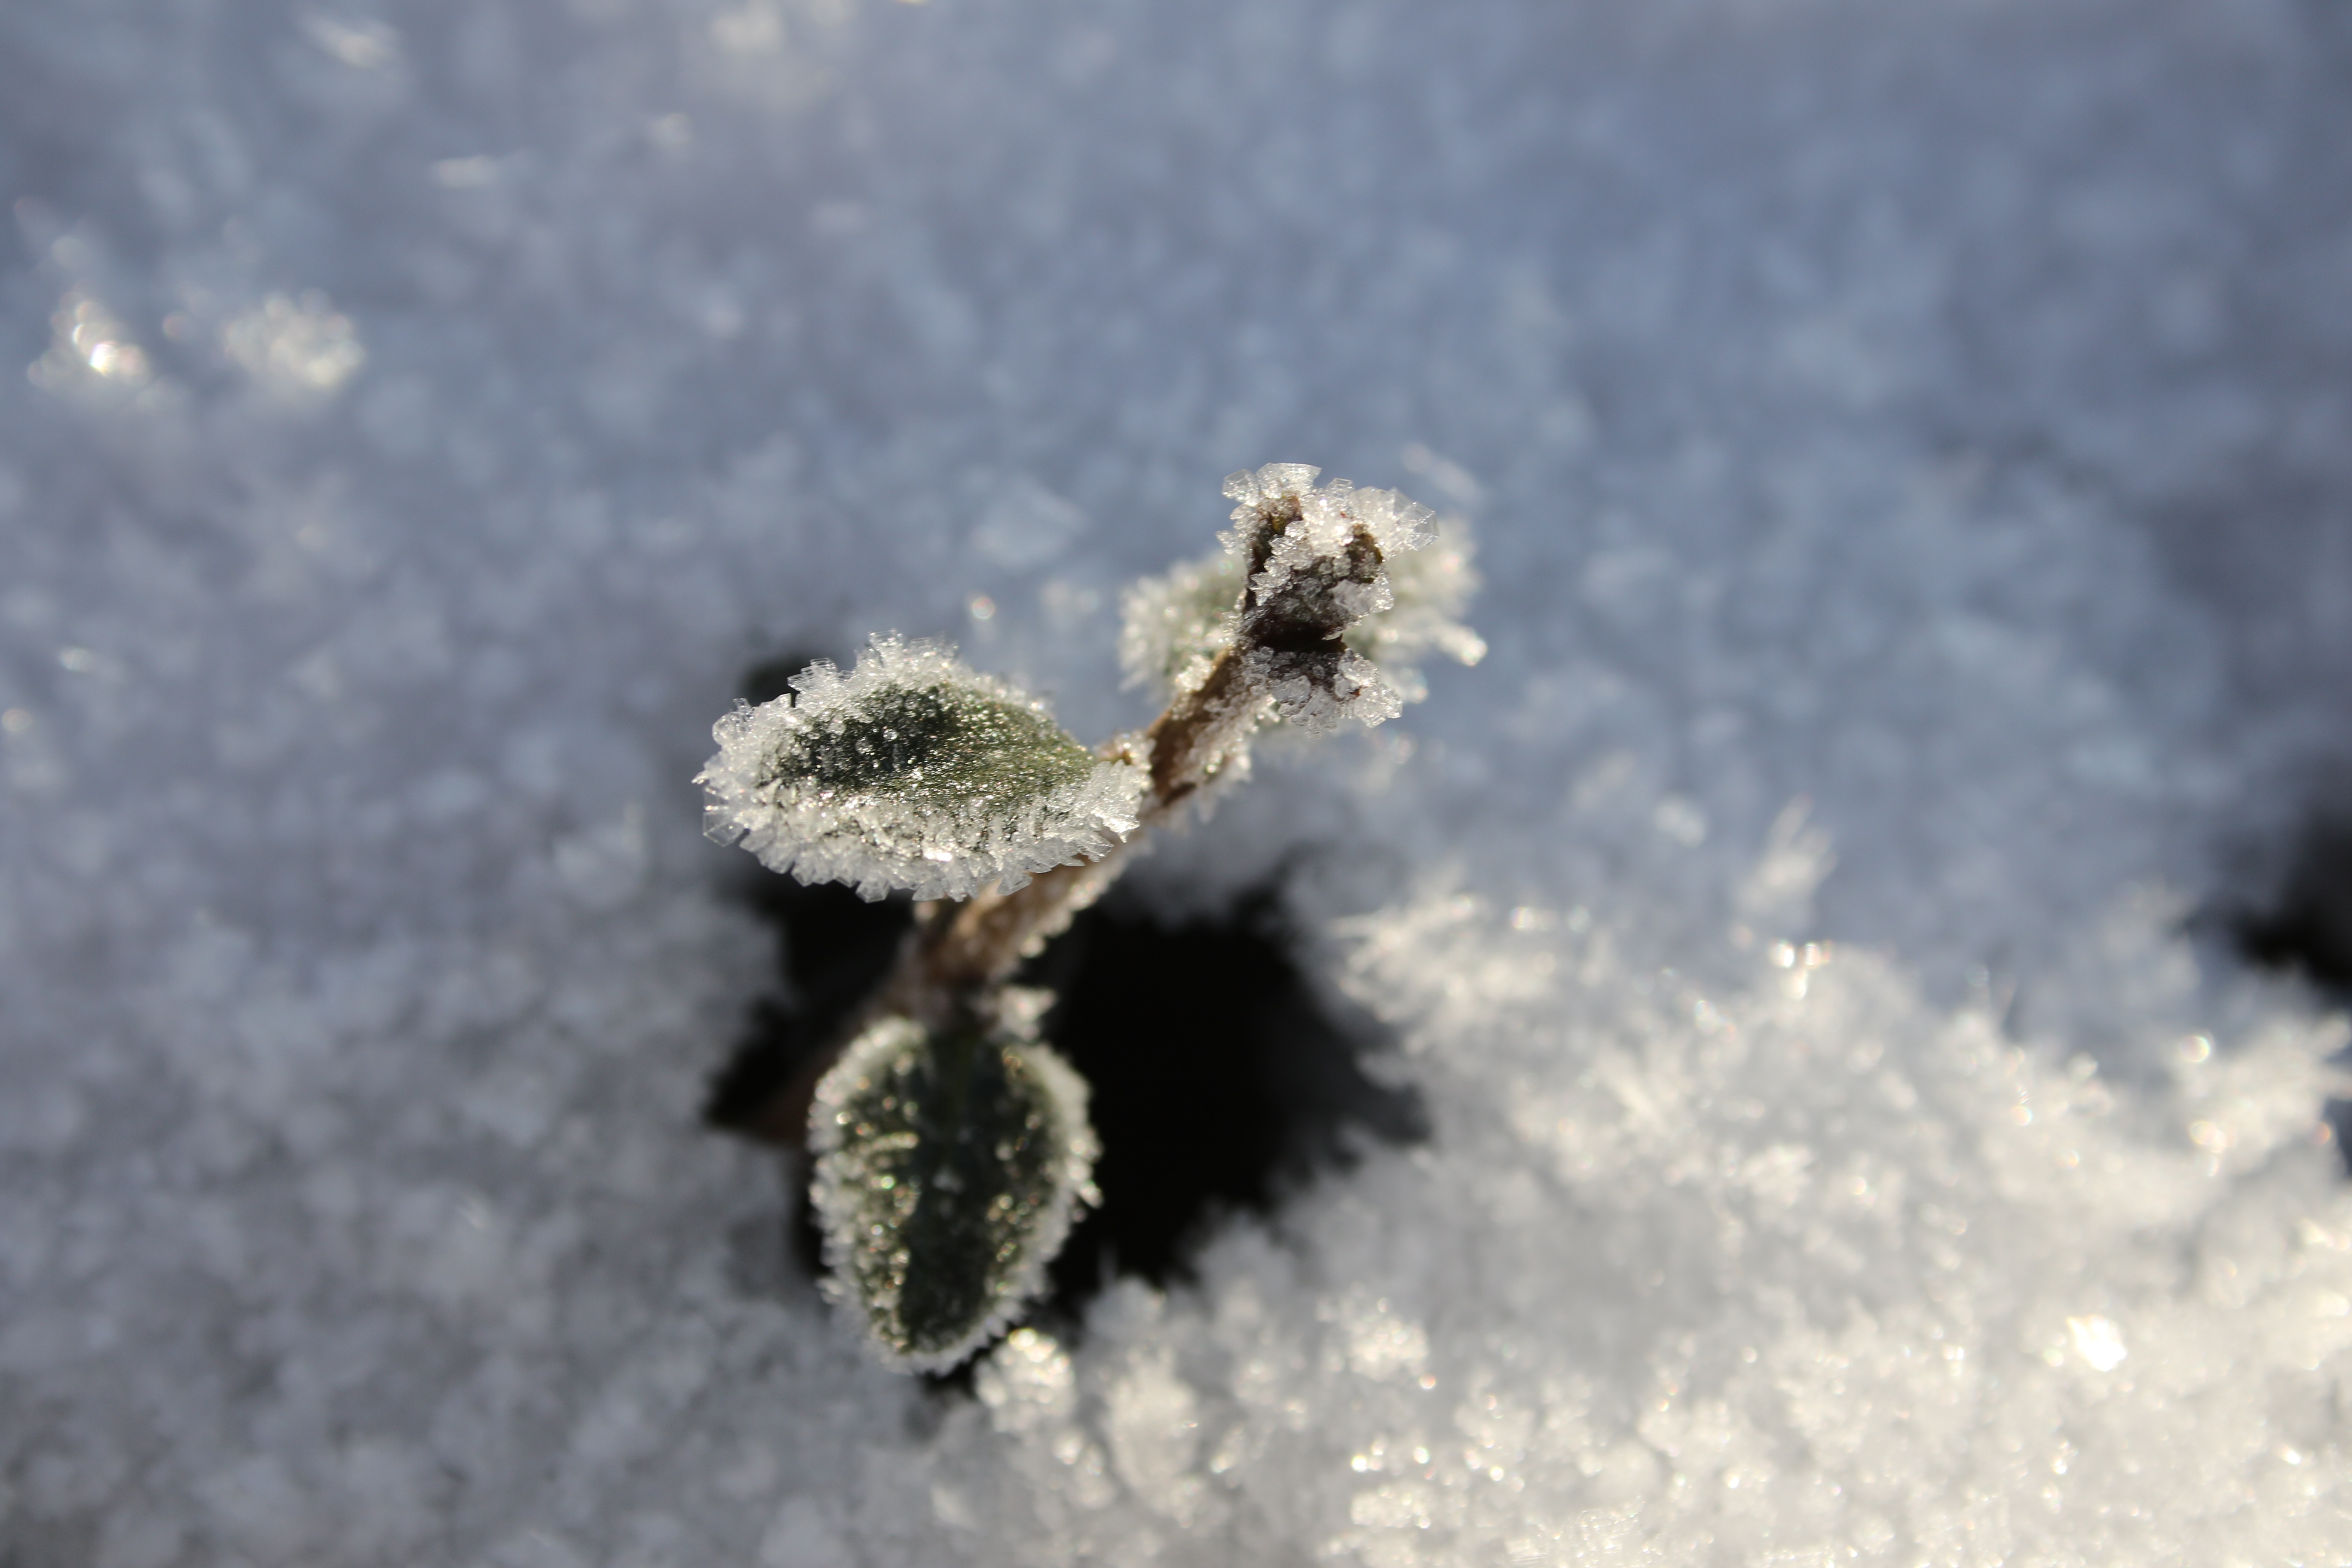
tree, branch, snow, winter, plant, white, leaf, flower, frost, green, weather, denmark, shot, freezing, macro photography